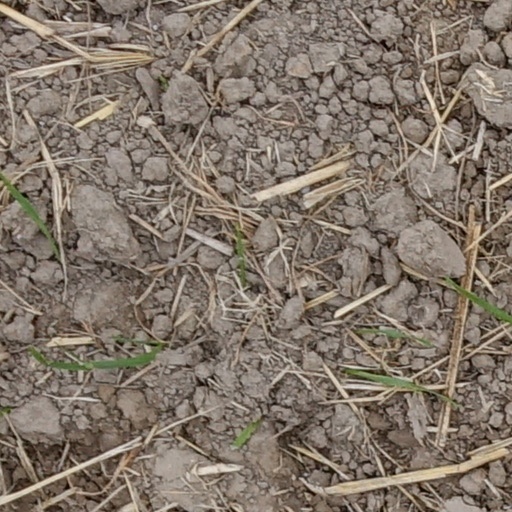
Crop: wheat